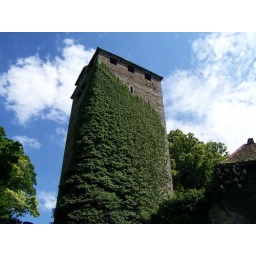
A tower of the castle below the beer garden.